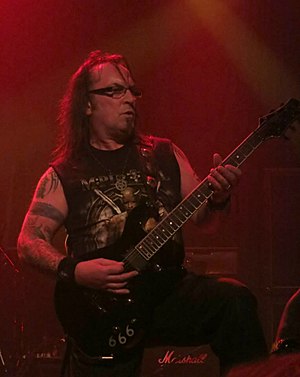
Mantas
"Jeff ""Mantas"" Dunn er en britisk guitarist bedst kendt som en af stifterne af thrash/speed/black metal-bandet Venom, som han spillede guitar for i perioden 1979 – 1985 og igen 1989 – 2002.